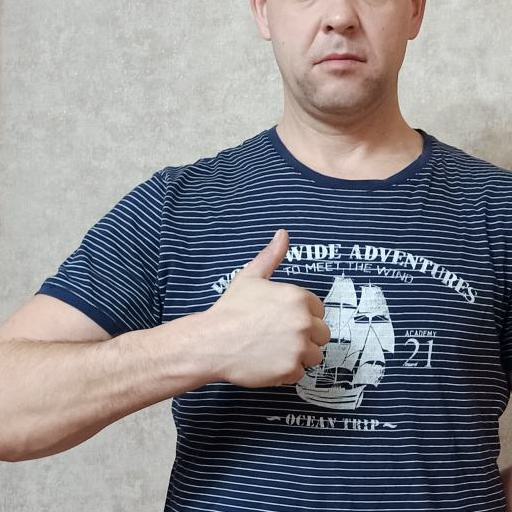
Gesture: like